1931 Peruvian Primera División

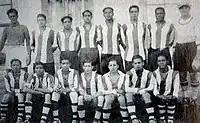
Alianza Lima, champion

The 1931 season of the Peruvian Primera División was the 16th season of top-flight Peruvian football. It was played by 12 teams. The national champions were Alianza Lima. Federación Universitaria and Ciclista Lima were both deducted 1 point because of walkover defeats. First Division reduced to 8 teams for 1932.